Andrea Cangini

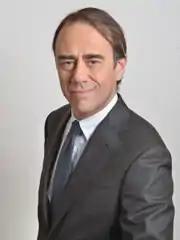
Cangini in 2018

Andrea Cangini (born 5 March 1969) is an Italian politician from Action who was elected to the Senate of the Republic in 2018.